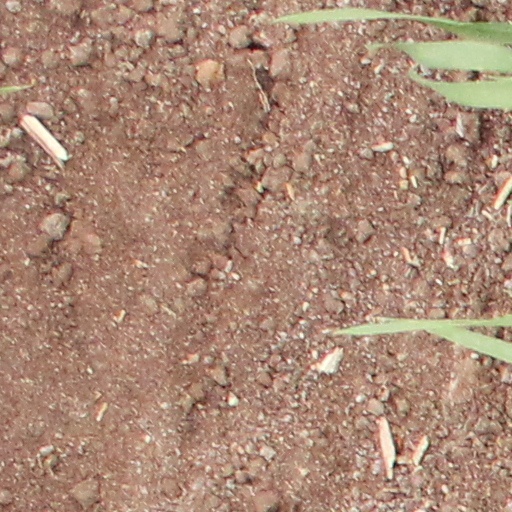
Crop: wheat